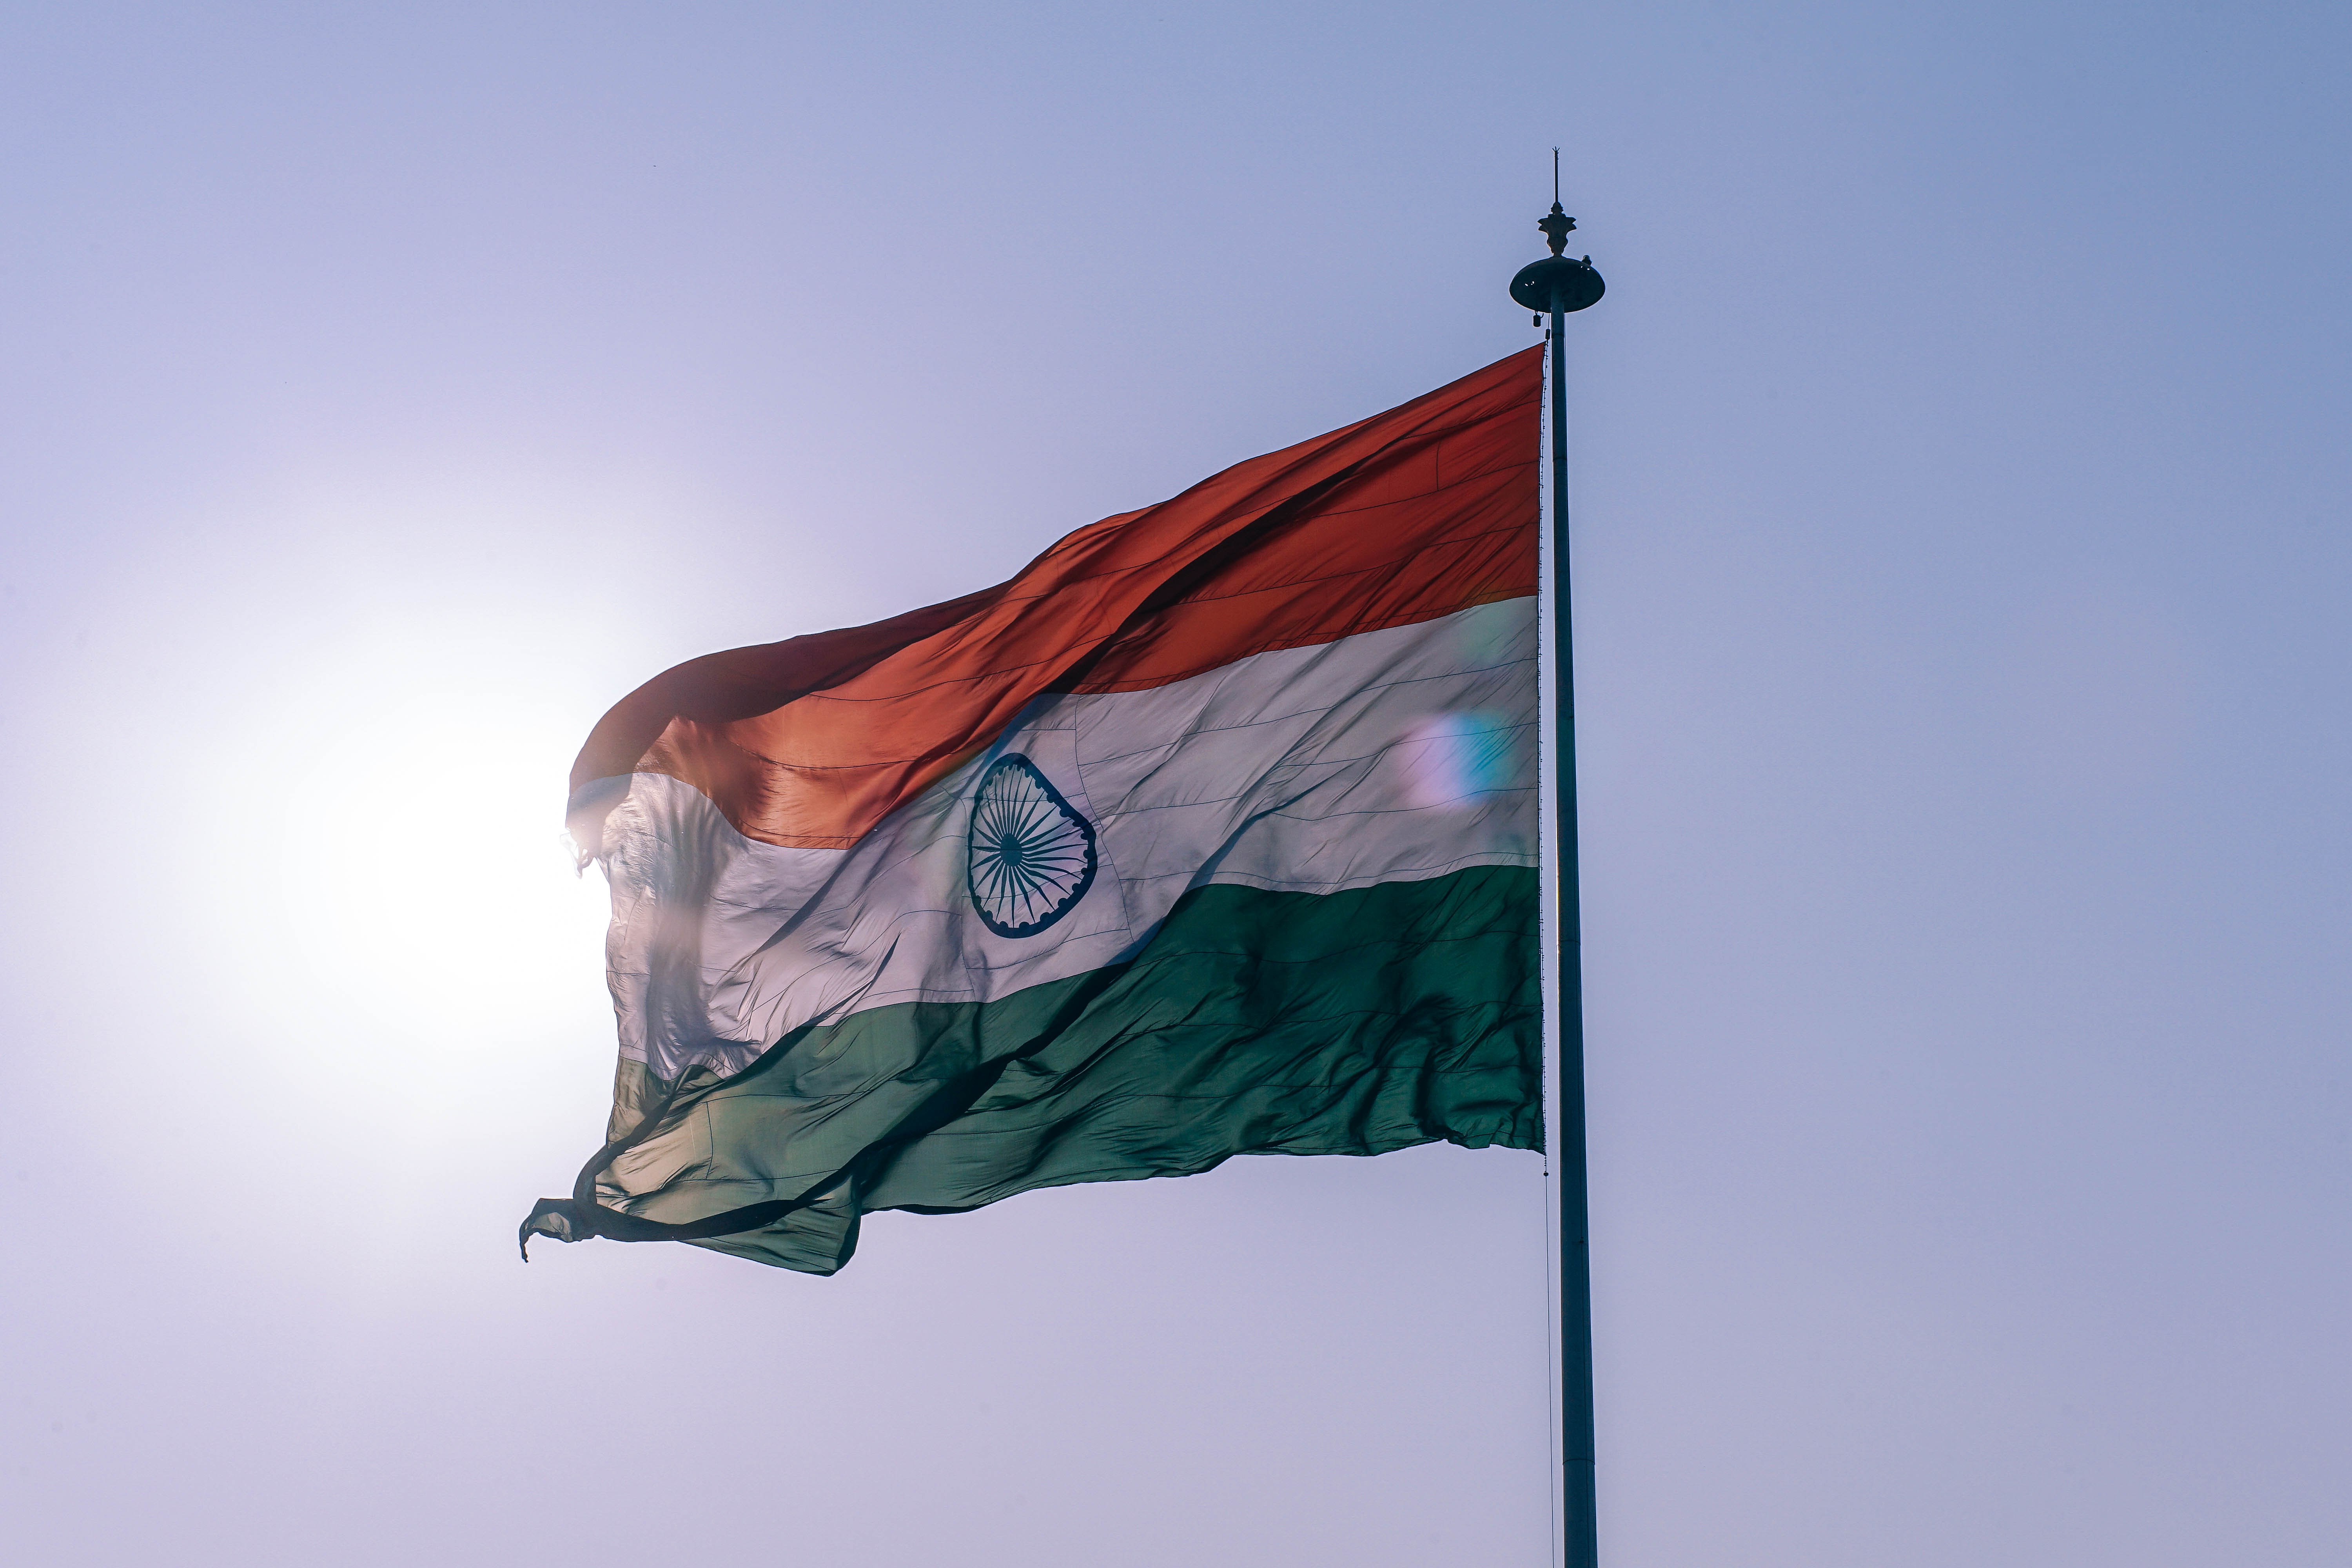
sky, antique, wind, advertising, country, celebration, green, army, color, banner, flag, asia, ancient, blue, freedom, material, moving, art, background, illustration, design, concept, history, government, india, icon, nation, border, indian, effect, aged, insignia, atmosphere of earth